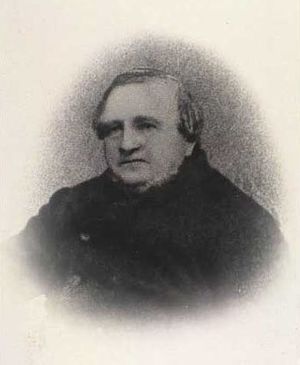
Peder Hansen (1798-1878)
Peder Hansen
Peder Hansen var en dansk gårdfæster og politiker.